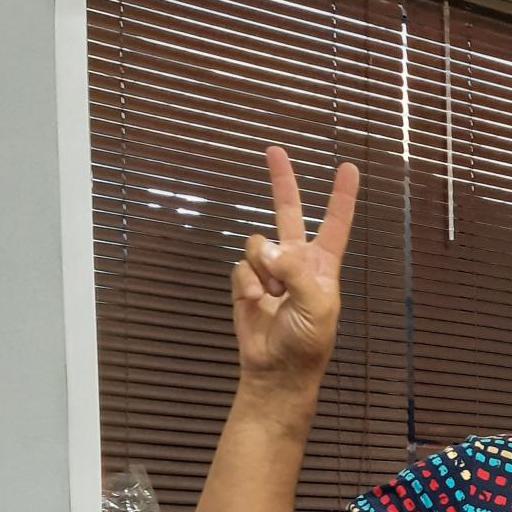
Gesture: peace